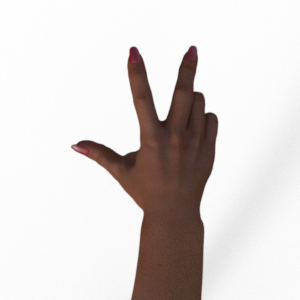
Label: scissors